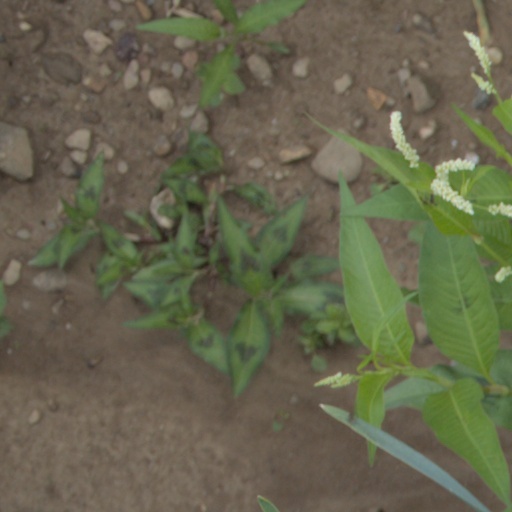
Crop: wheat